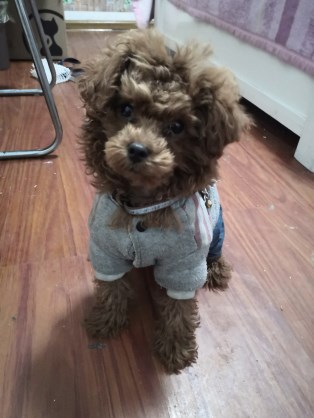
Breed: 2925-n000114-toy_poodle